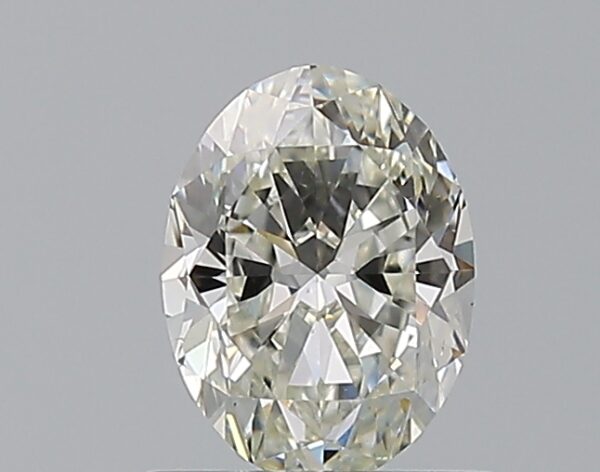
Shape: oval
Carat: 0.75
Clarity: VS2
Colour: I
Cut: EX
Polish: VG
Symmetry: VG
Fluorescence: F
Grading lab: GIA
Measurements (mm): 6.84 x 5.09 x 3.24